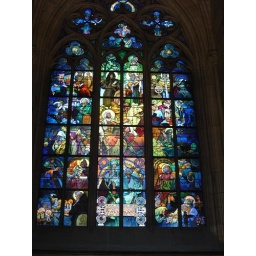
Stained glass window inside St Vitus' Cathedral, designed by Czech art nouveau master Alfonse Mucha